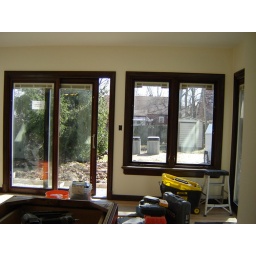
New trim around south sliding door and window to the right of it.